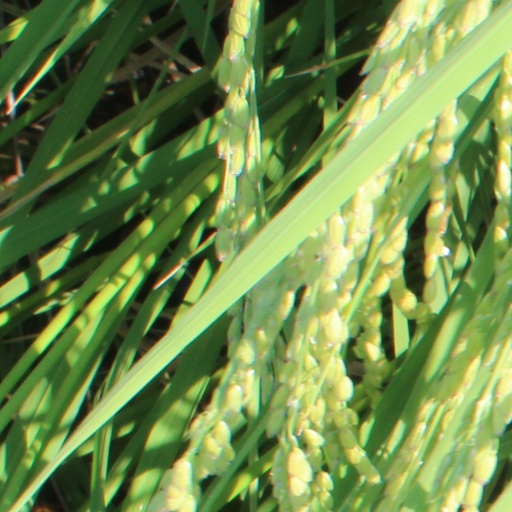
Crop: rice